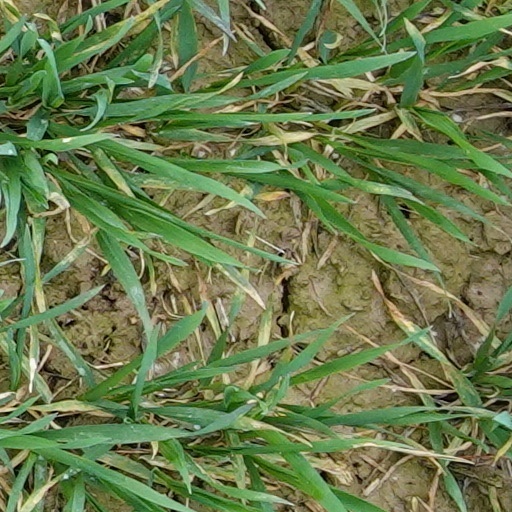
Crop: wheat